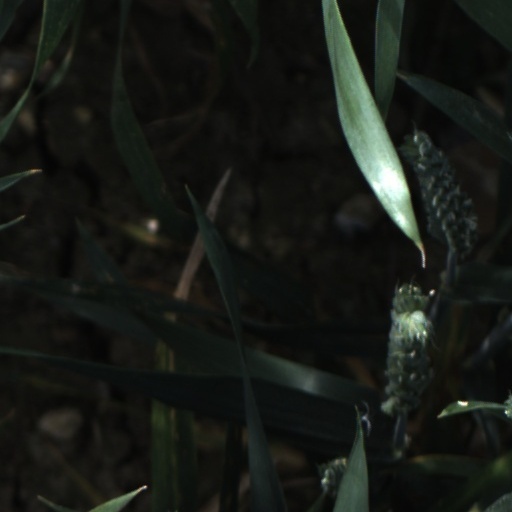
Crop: wheat